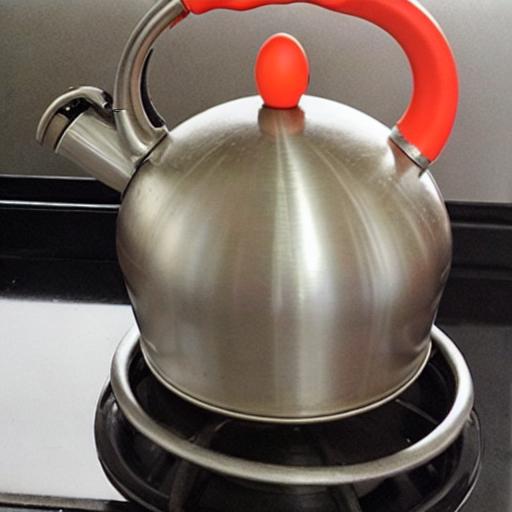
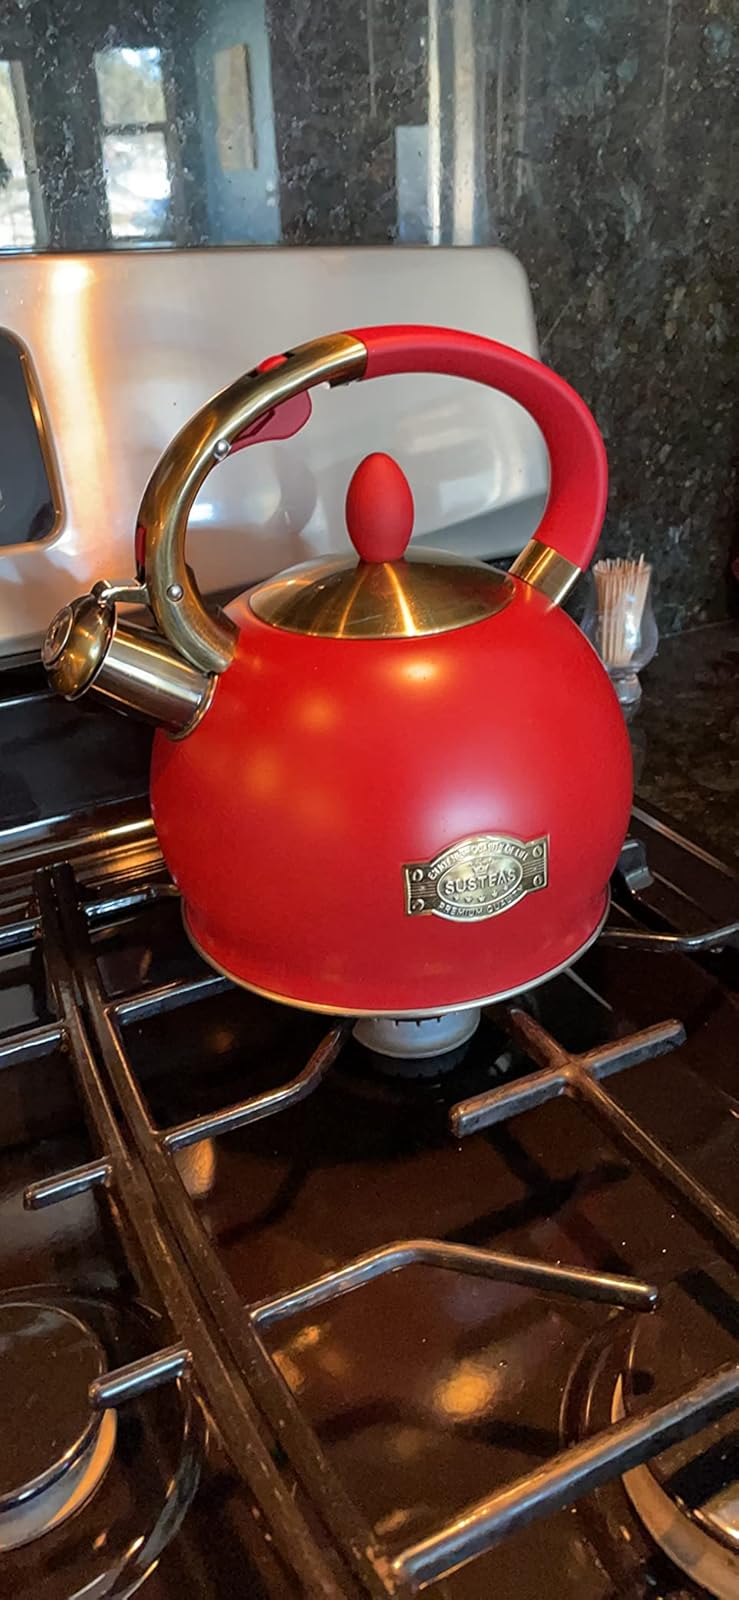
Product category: items_kettle
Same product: no